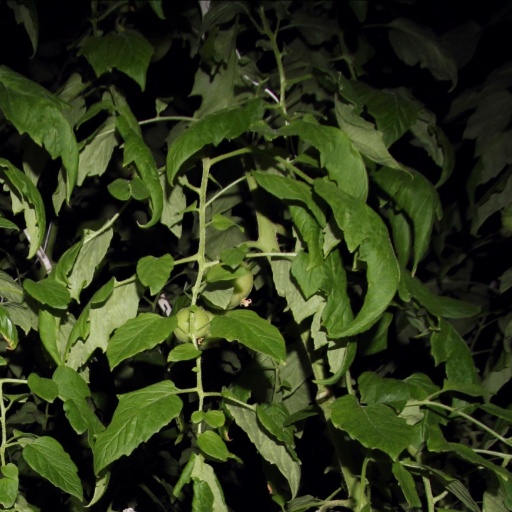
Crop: tomato